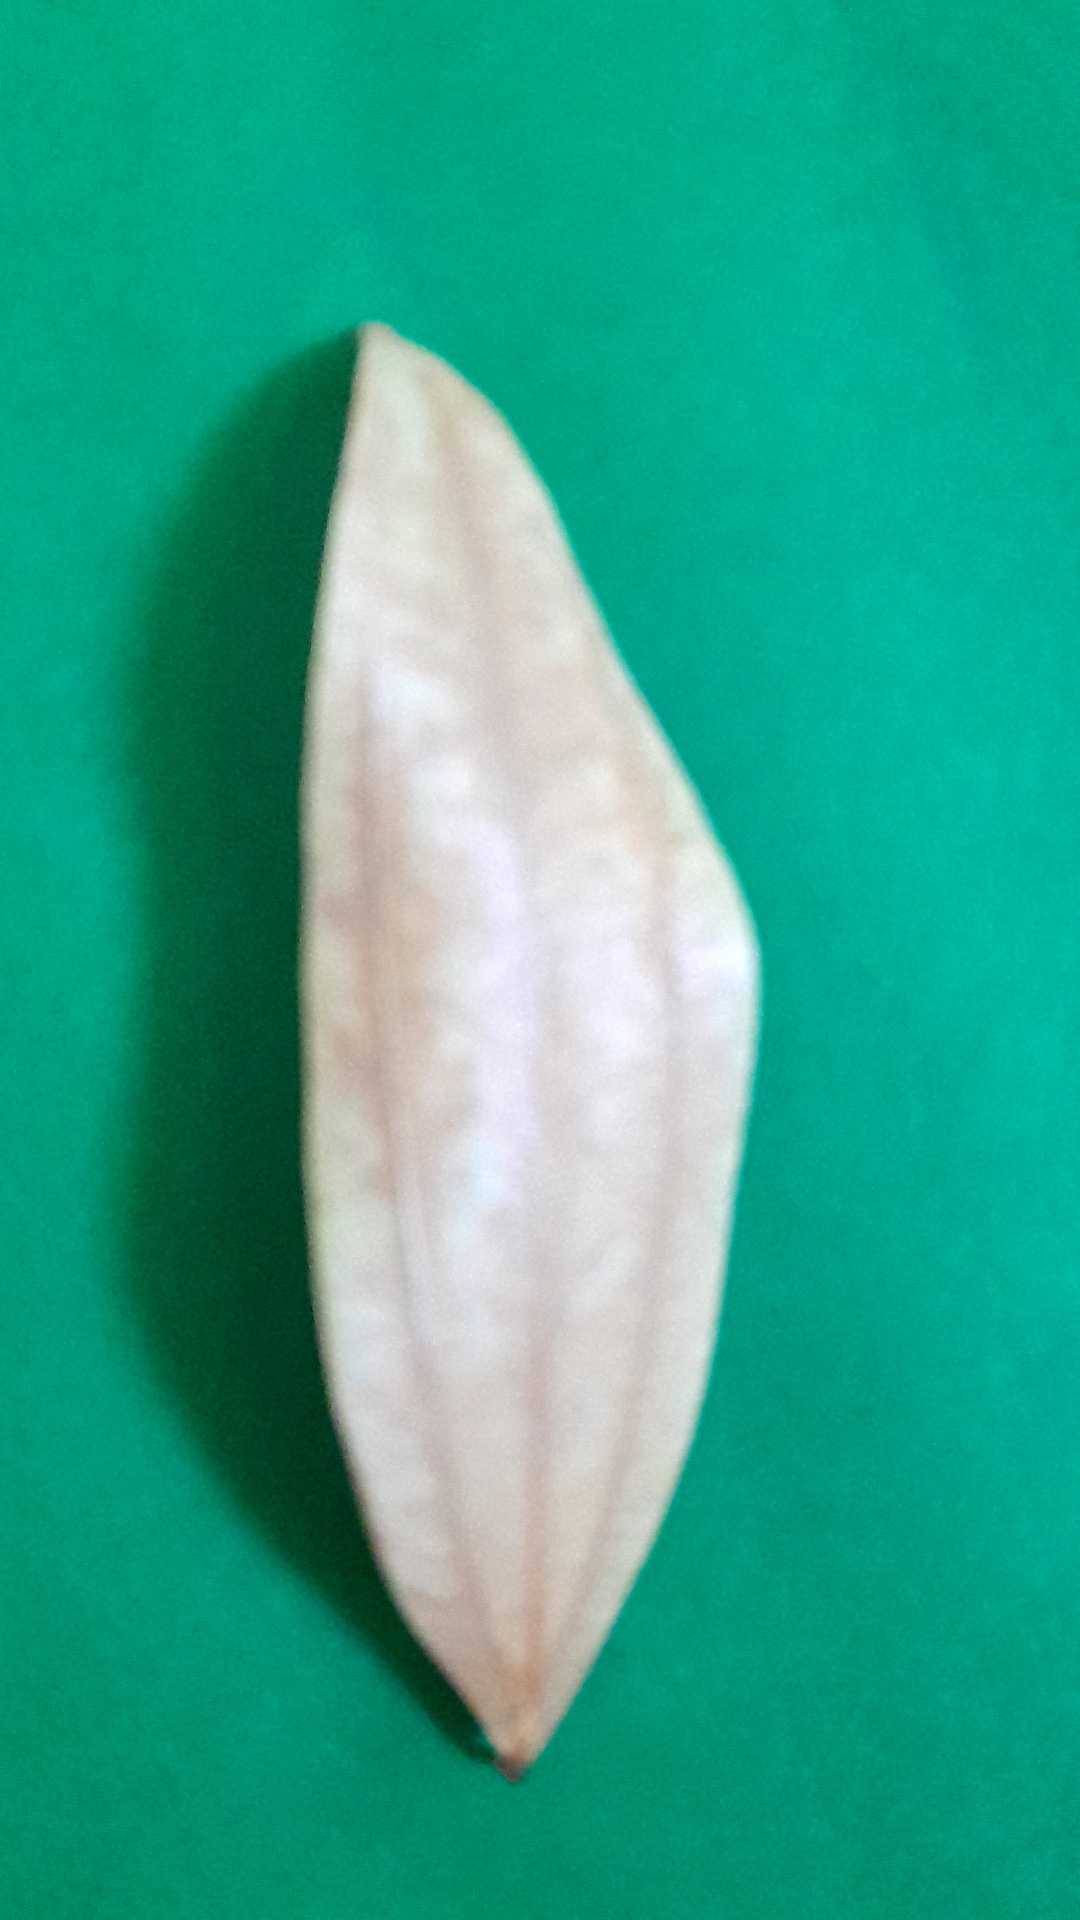
Label: Dry Leaf